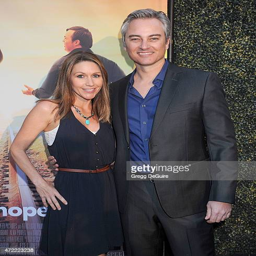
actor and guest arrive at the premiere of